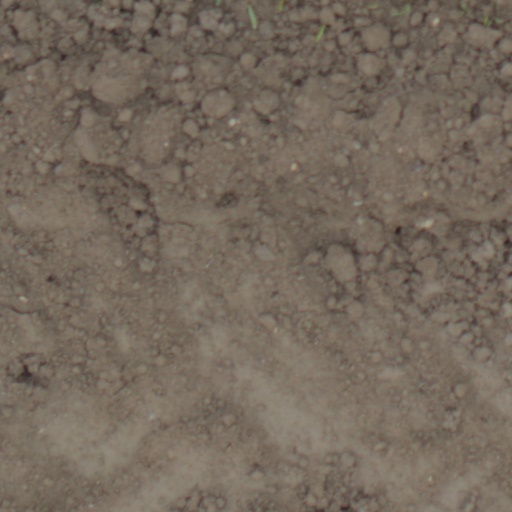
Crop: wheat